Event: Nepal Earthquake
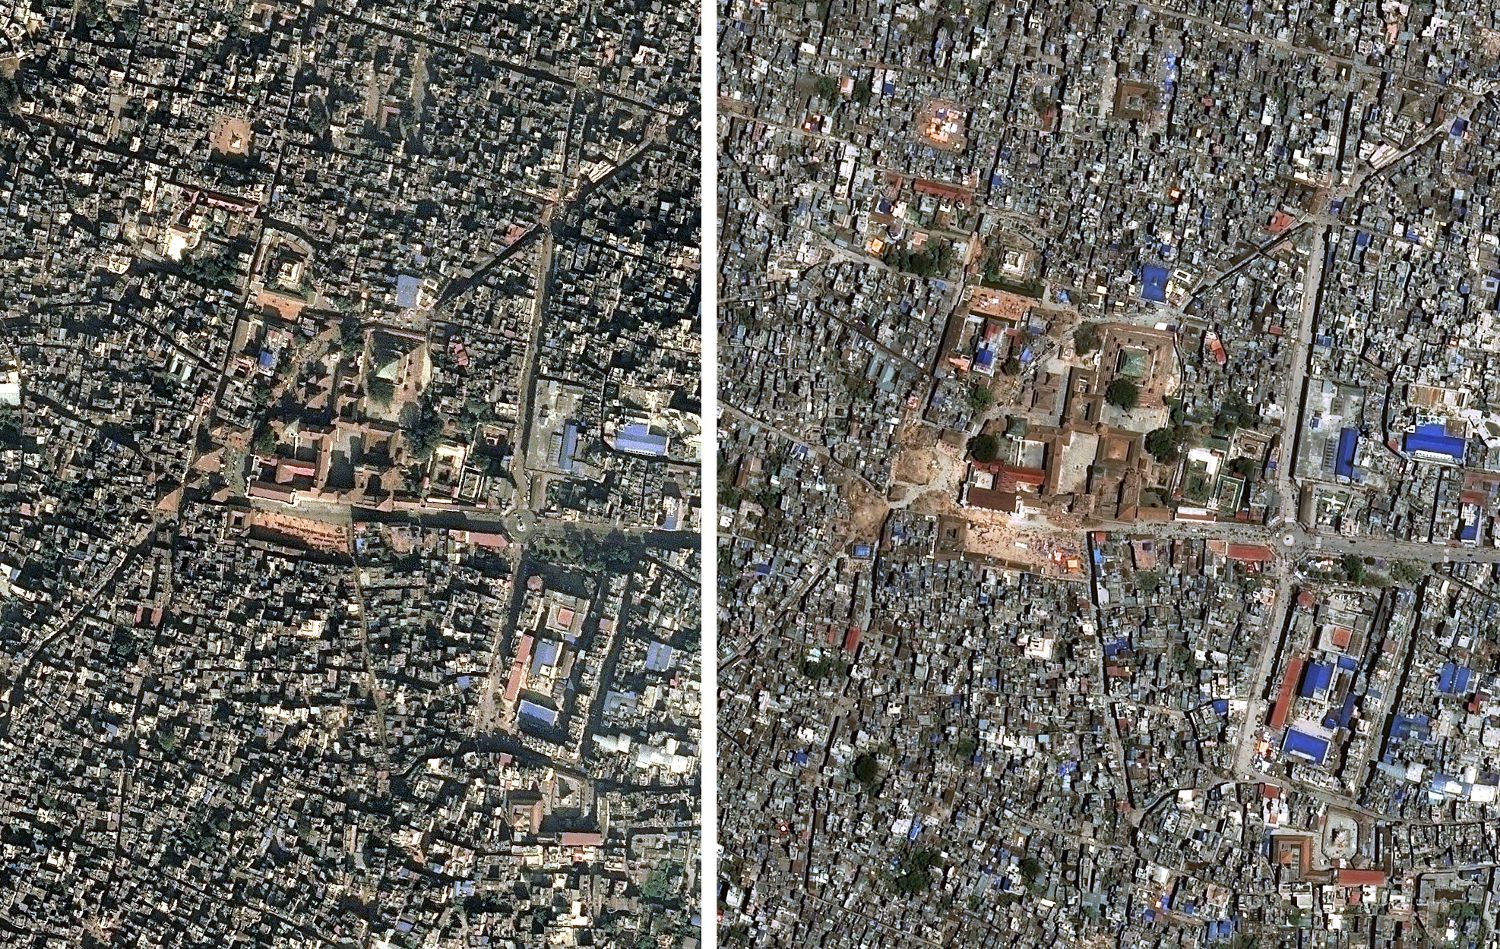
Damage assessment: damage